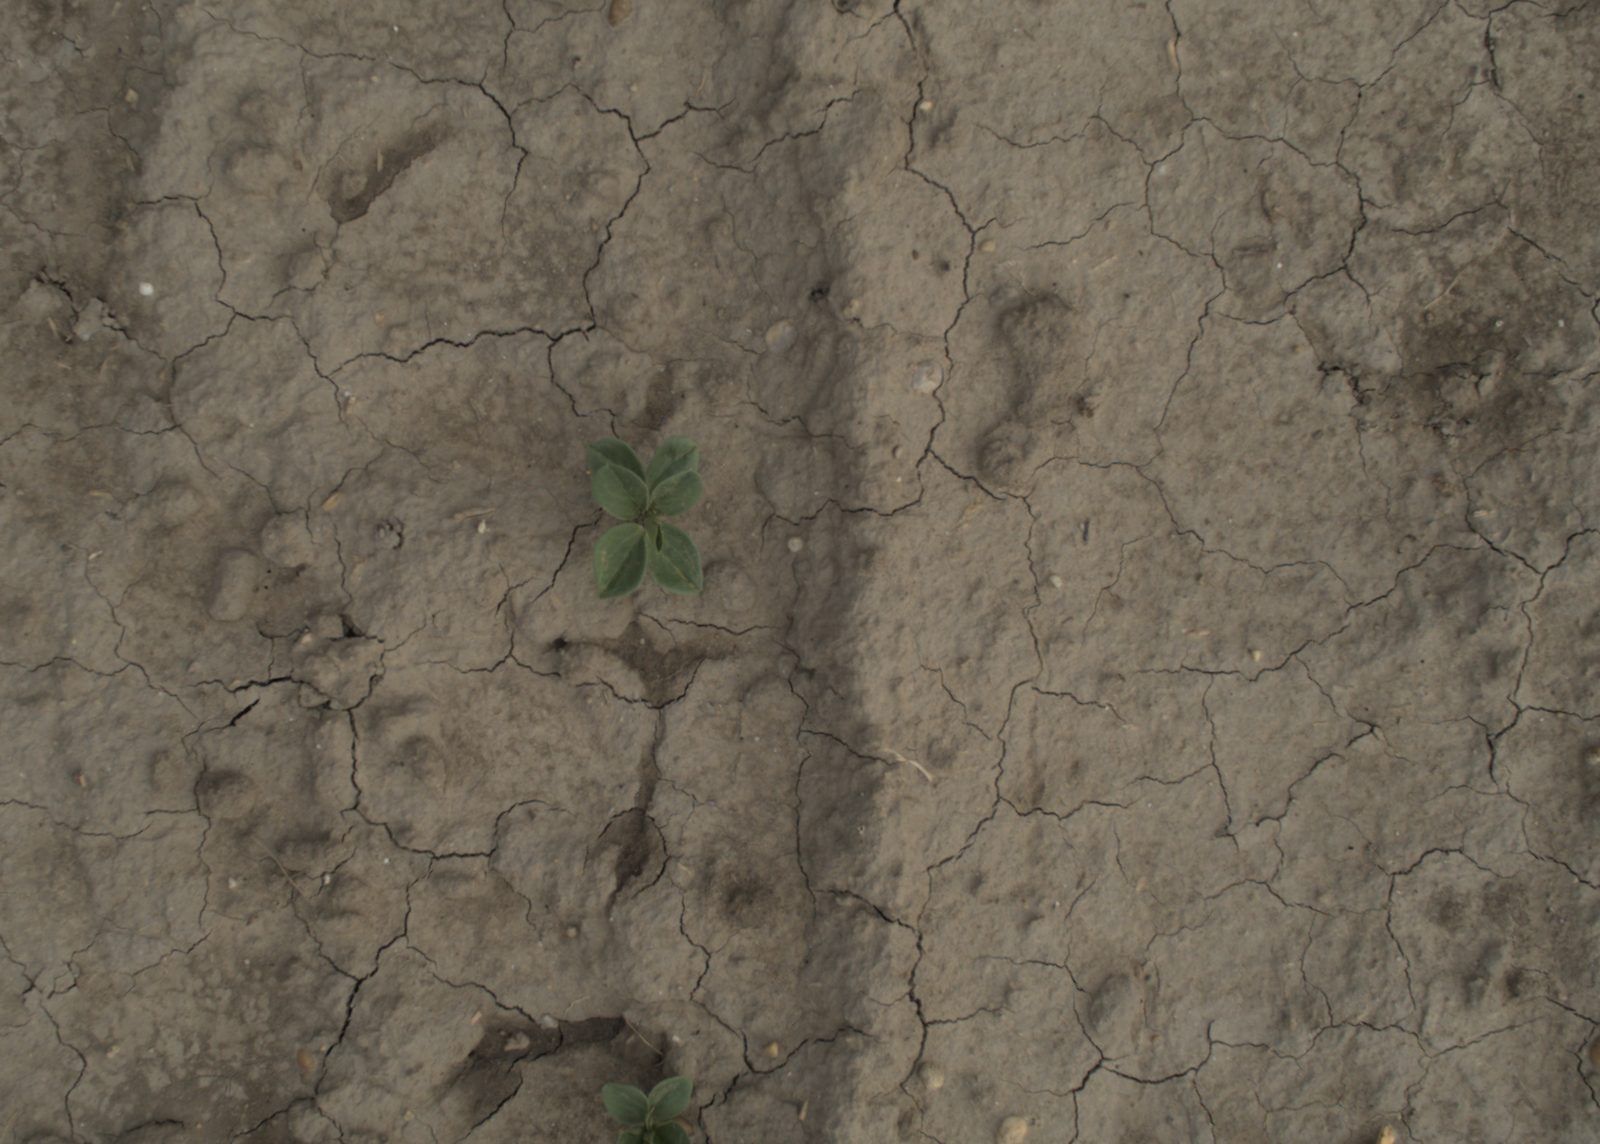
Capture date: 21.09.2021 10:52:08
Weather: mixed
Wind: light
Seeding date: 02.09.2021
Plant canopy height (mm): 962